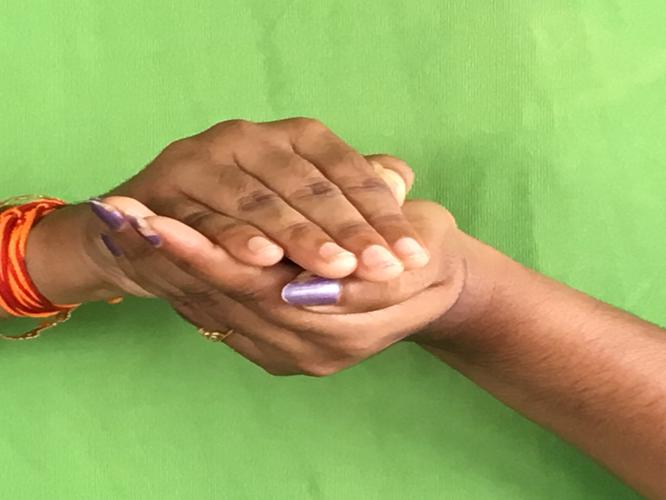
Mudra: Samputa
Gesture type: double_hand